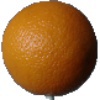
Label: orange